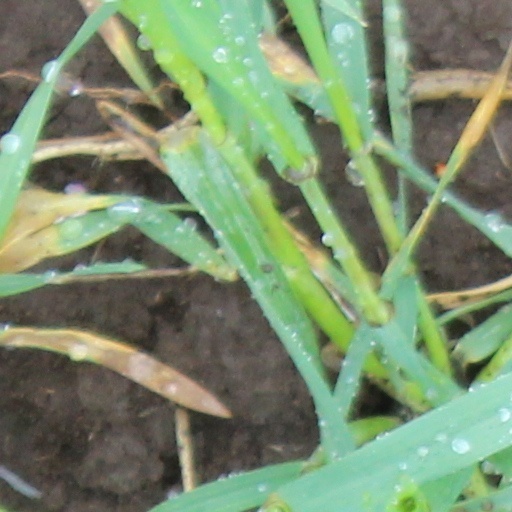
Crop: wheat